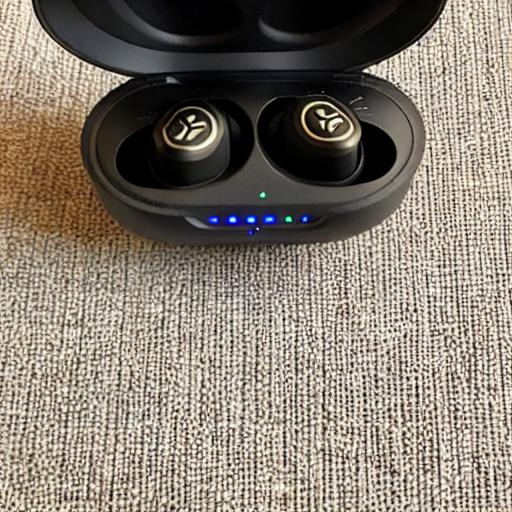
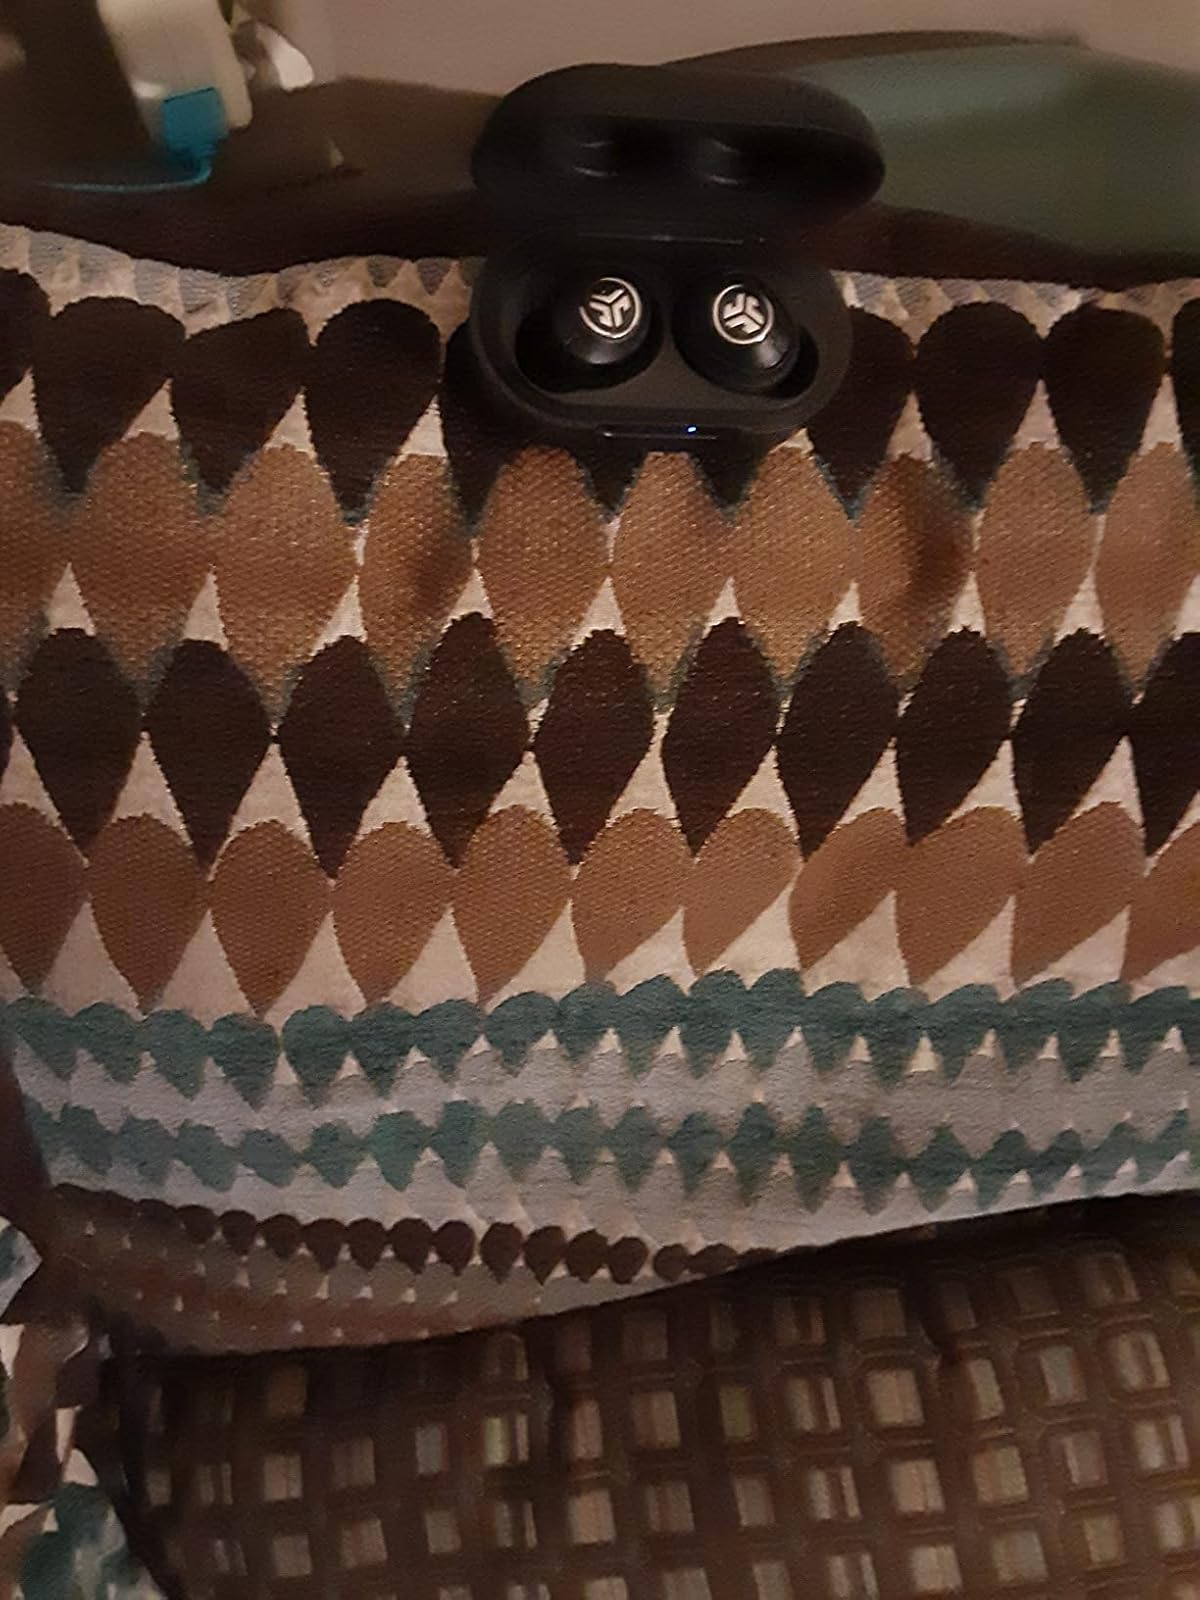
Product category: earbuds
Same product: no